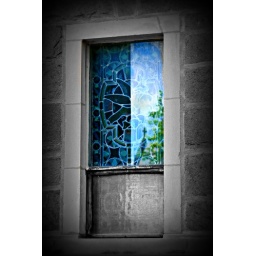
An interesting reflection capture today. I have desaturated the area surrounding the reflection in the stained glass window for greater emphasis.